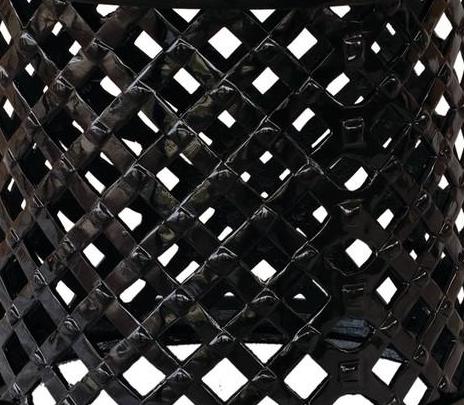
Texture: crosshatched